The Lyceum, Liverpool

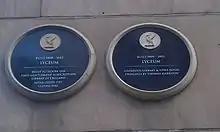
The Lyceum plaques

In 1984 the Lyceum was bought by the Post Office for £320,000 with a view of turning it into the city's PO headquarters and a philatelic museum. However, a major national restructuring, resulting in a private company called Post Office Counters Ltd meant the plans could no longer go ahead due to limited resources. Post Office Counters Ltd sold the Lyceum back to the developers, who again requested consent for its demolition. With opposition from Liverpool City Council and English Heritage, a compromise with developers resulted in part of the restored building being leased back to the Post Office and other parts converted to retail outlets. The lower floor became a building society while the ground floor along with the post office became a changing succession of different bars/cafes under various names including 'Life Bar', 'Prohibition', 'The Bar and Grill' and the 'Lyceum Café'.